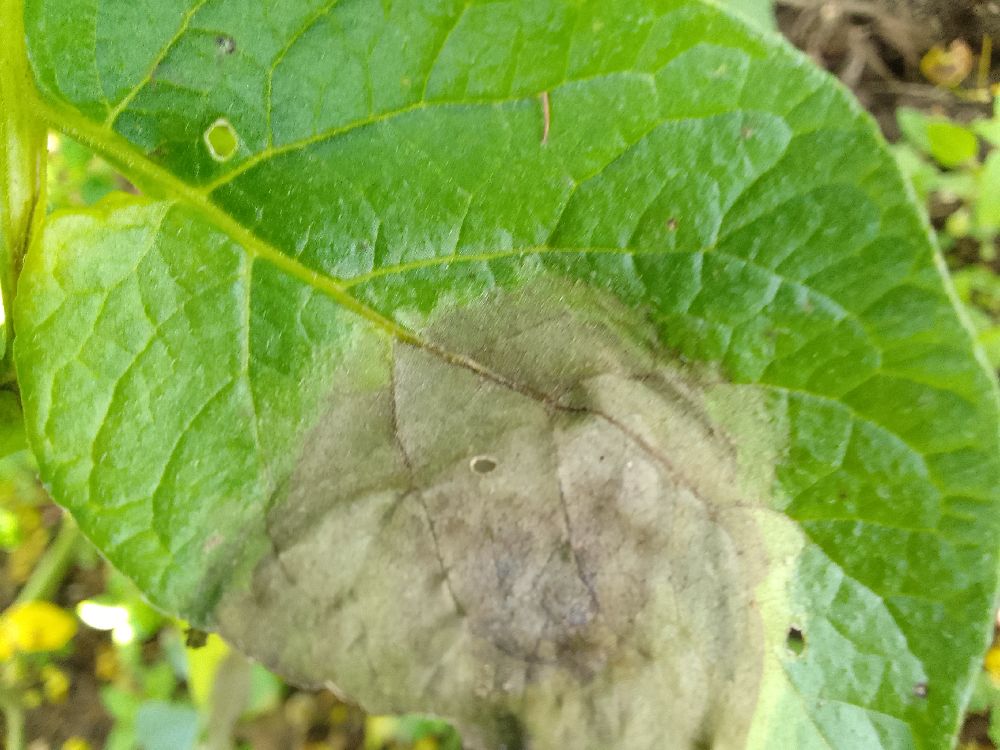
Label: Late blight